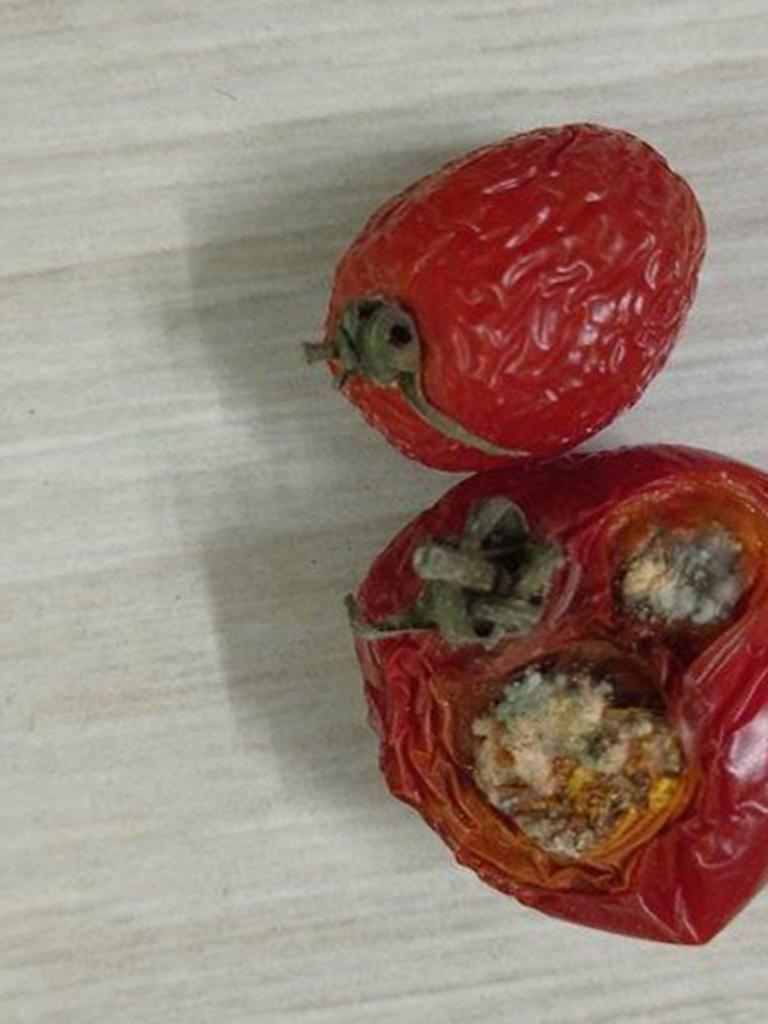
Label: Rotten